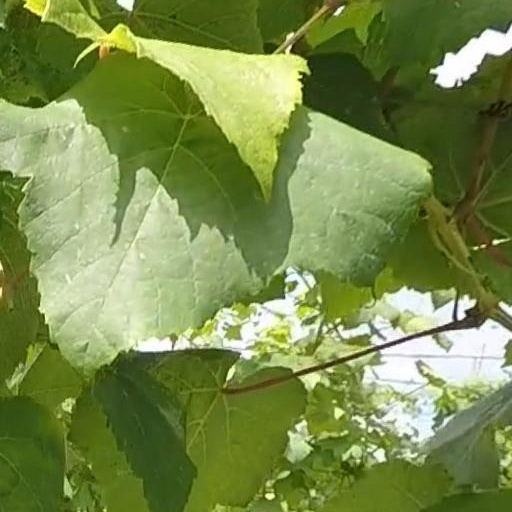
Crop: grape